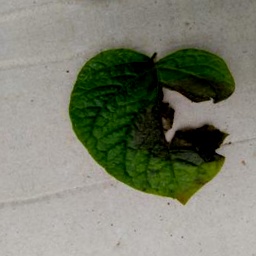
Etiqueta: Late Blight